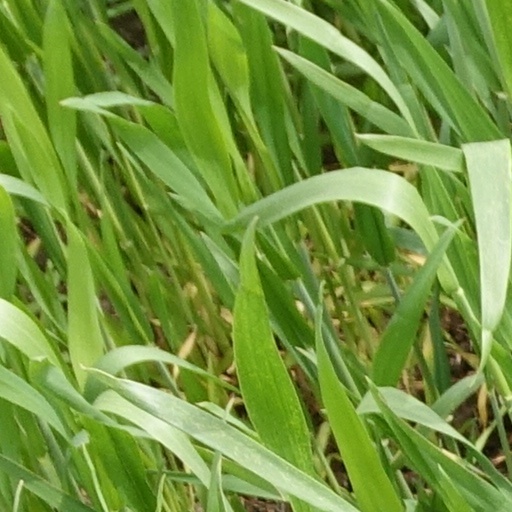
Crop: wheat